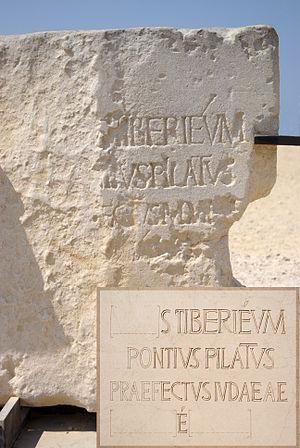
Ponce Pilate, né à un endroit inconnu, vraisemblablement vers la fin du Iᵉʳ siècle av. J.-C., est un citoyen romain membre de la classe équestre qui, à partir de 26, sous le règne de l'empereur Tibère, et durant dix à onze ans, a occupé la charge de préfet de Judée. Il est renvoyé à Rome à la fin de 36 ou au début de 37, pour une raison inconnue, par le proconsul de Syrie Lucius Vitellius, afin de s'expliquer devant l'empereur. Après son arrivée à Rome, l'histoire perd sa trace.